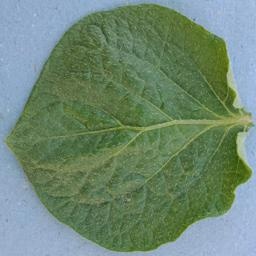
Etiqueta: Sana